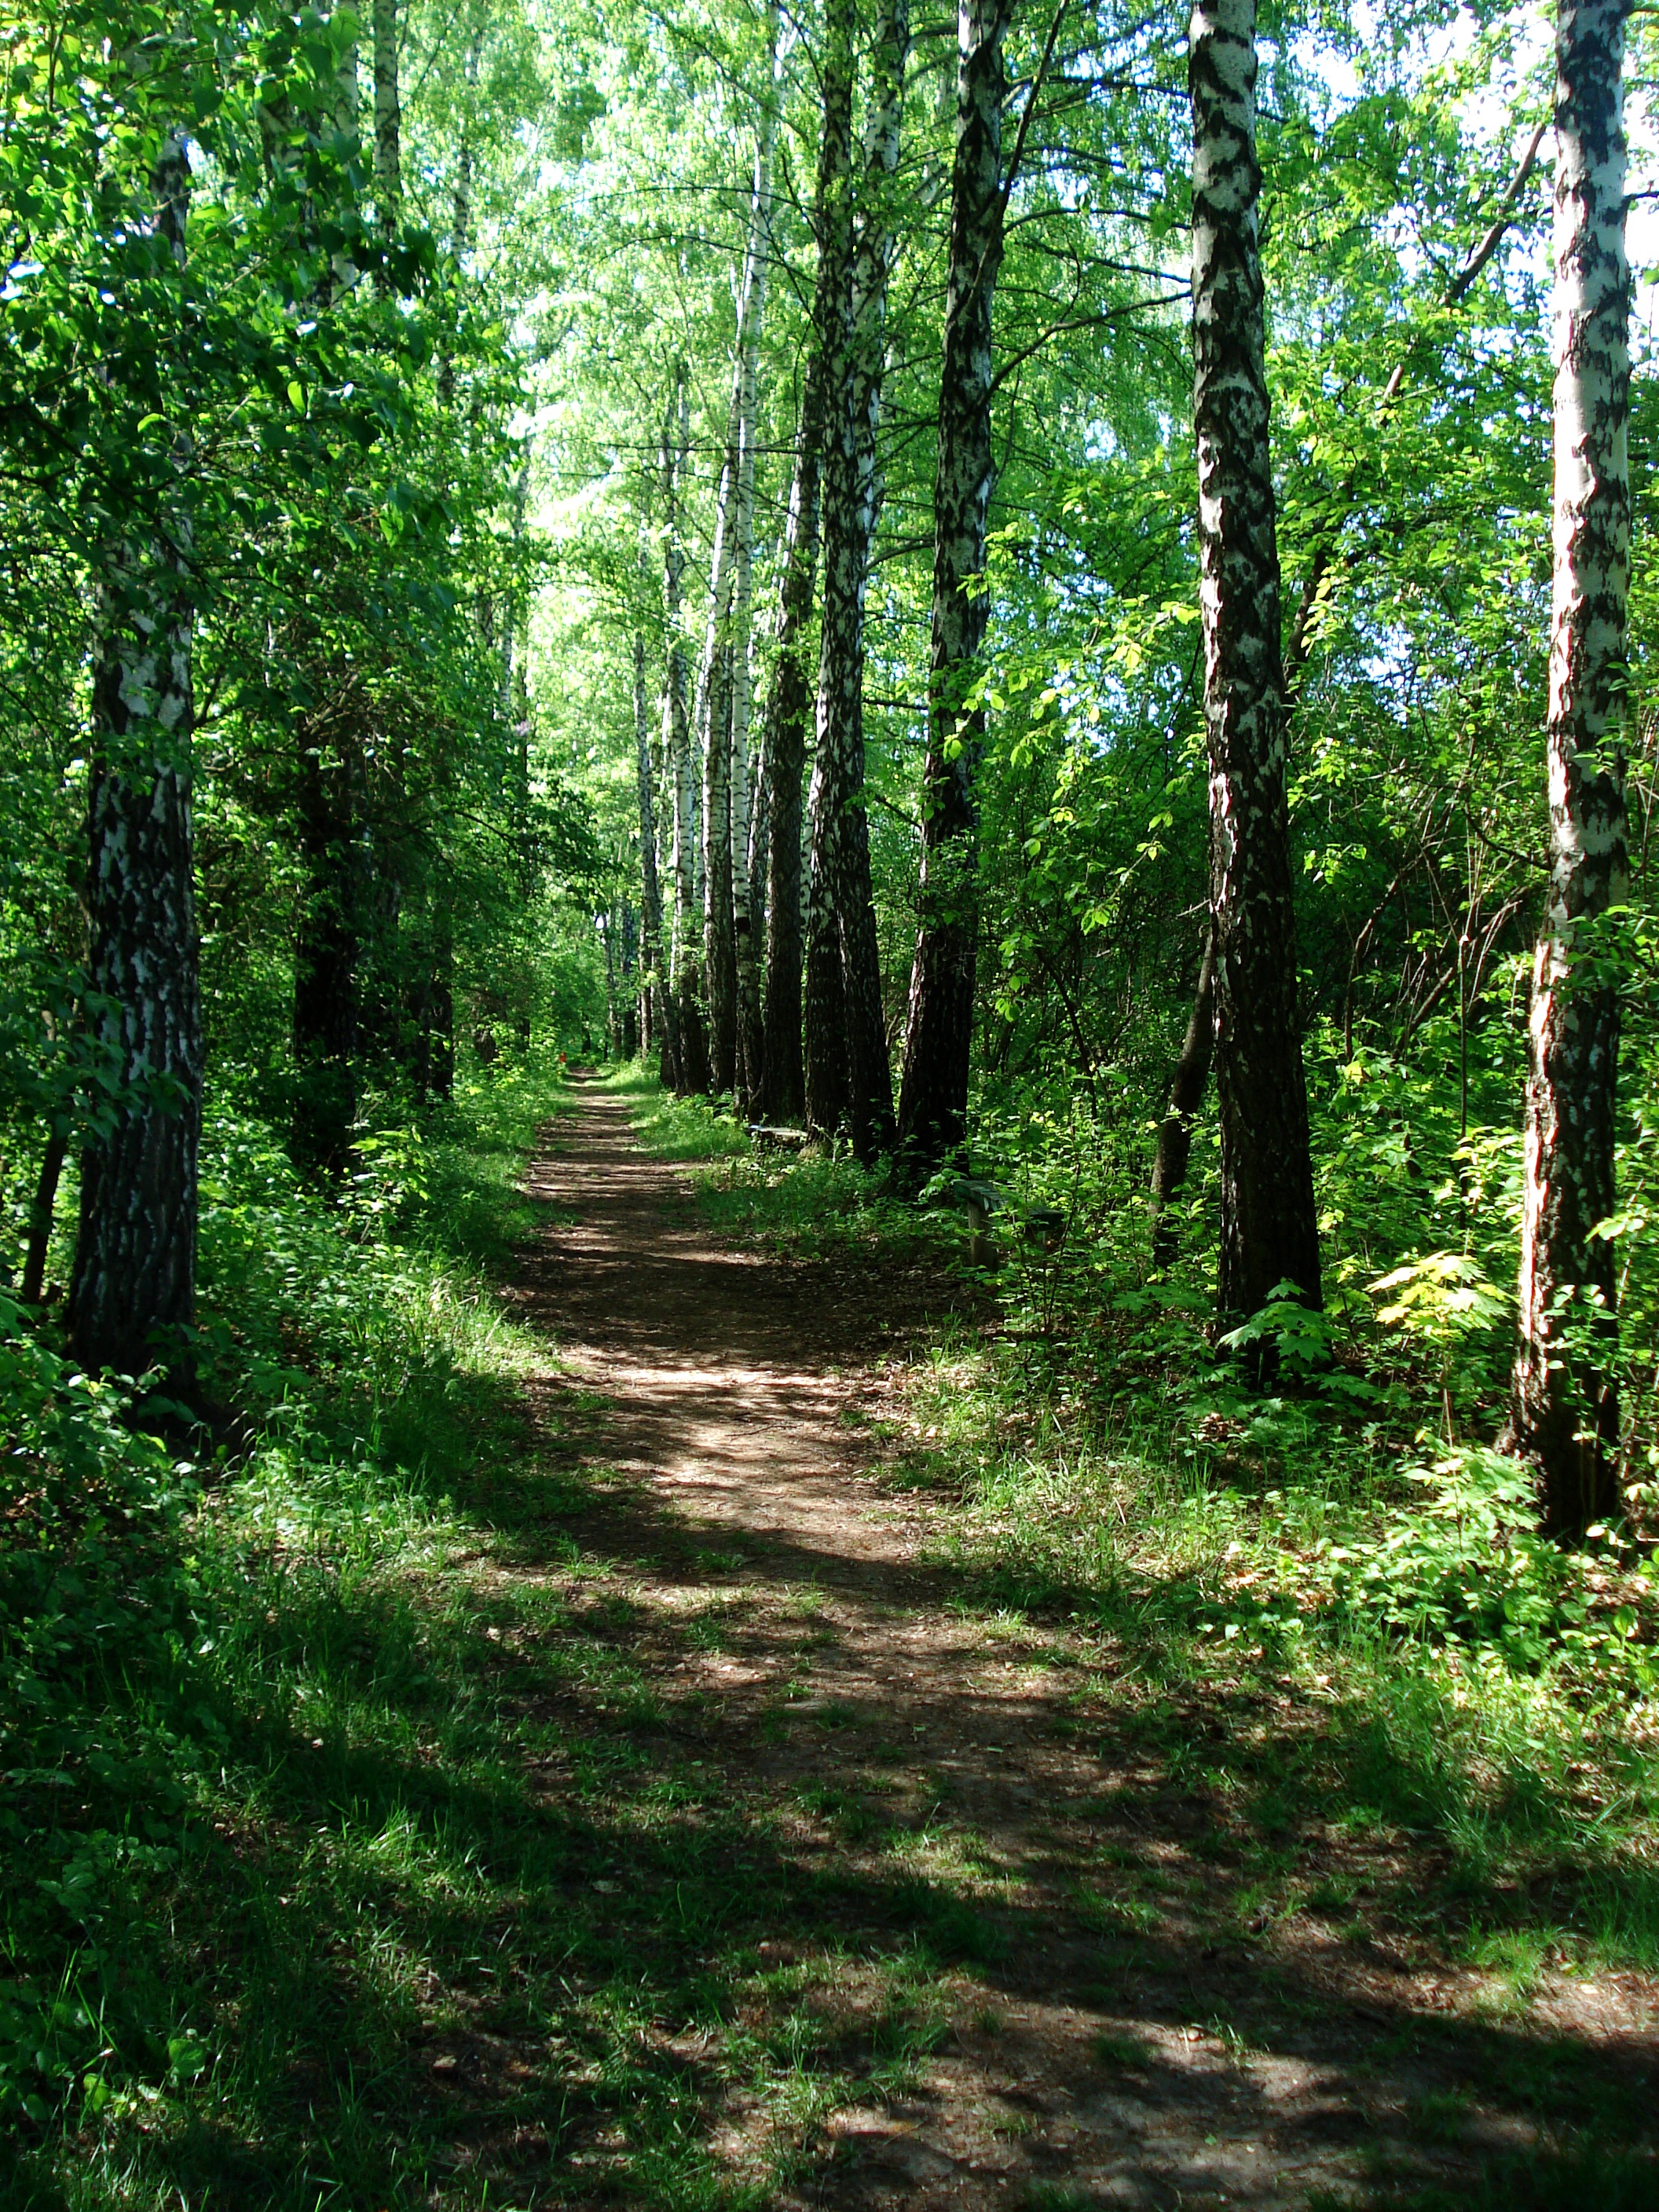
landscape, tree, nature, forest, path, pathway, wilderness, plant, wood, trail, meadow, sunlight, leaf, walkway, green, autumn, park, rainforest, wooden, deciduous, grove, woodland, habitat, footpath, ecosystem, forest path, biome, old growth forest, natural environment, woody plant, temperate broadleaf and mixed forest, temperate coniferous forest